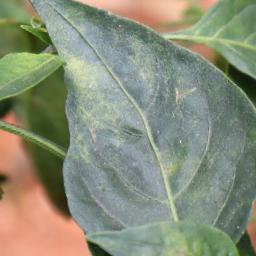
Label: healthy